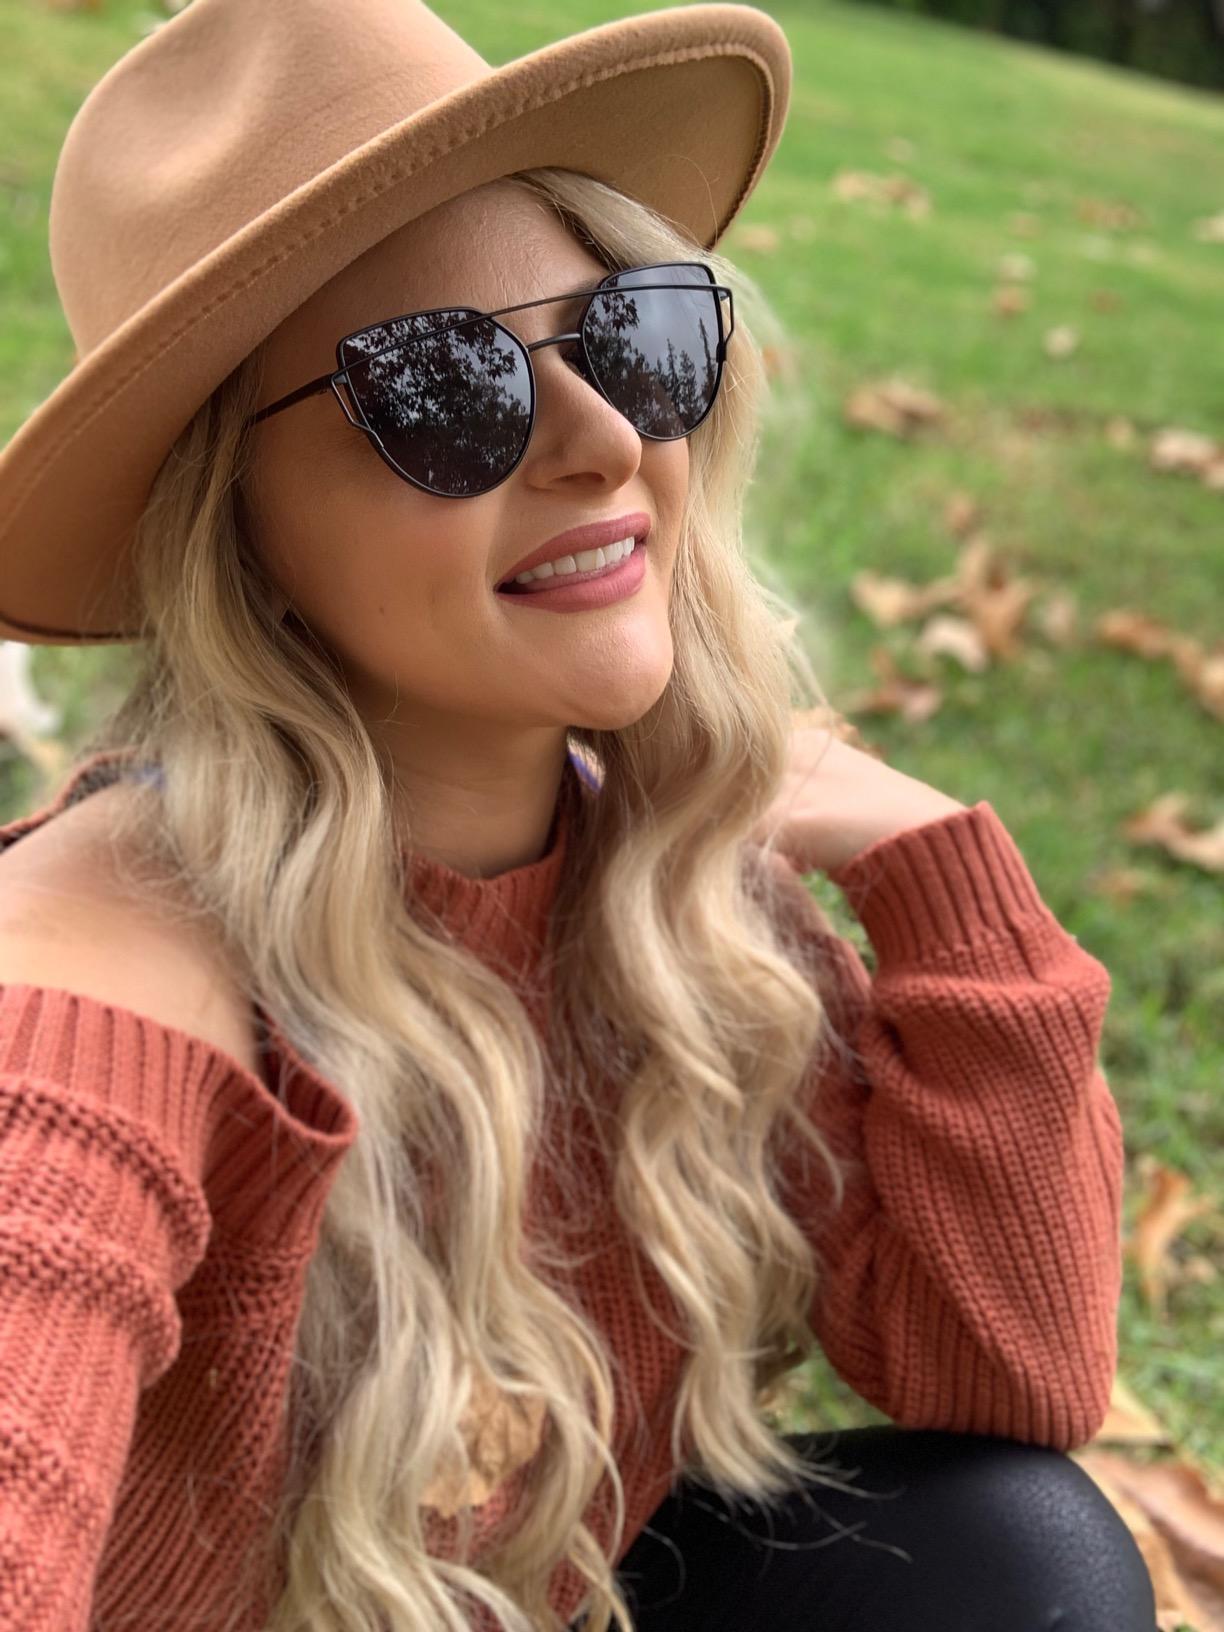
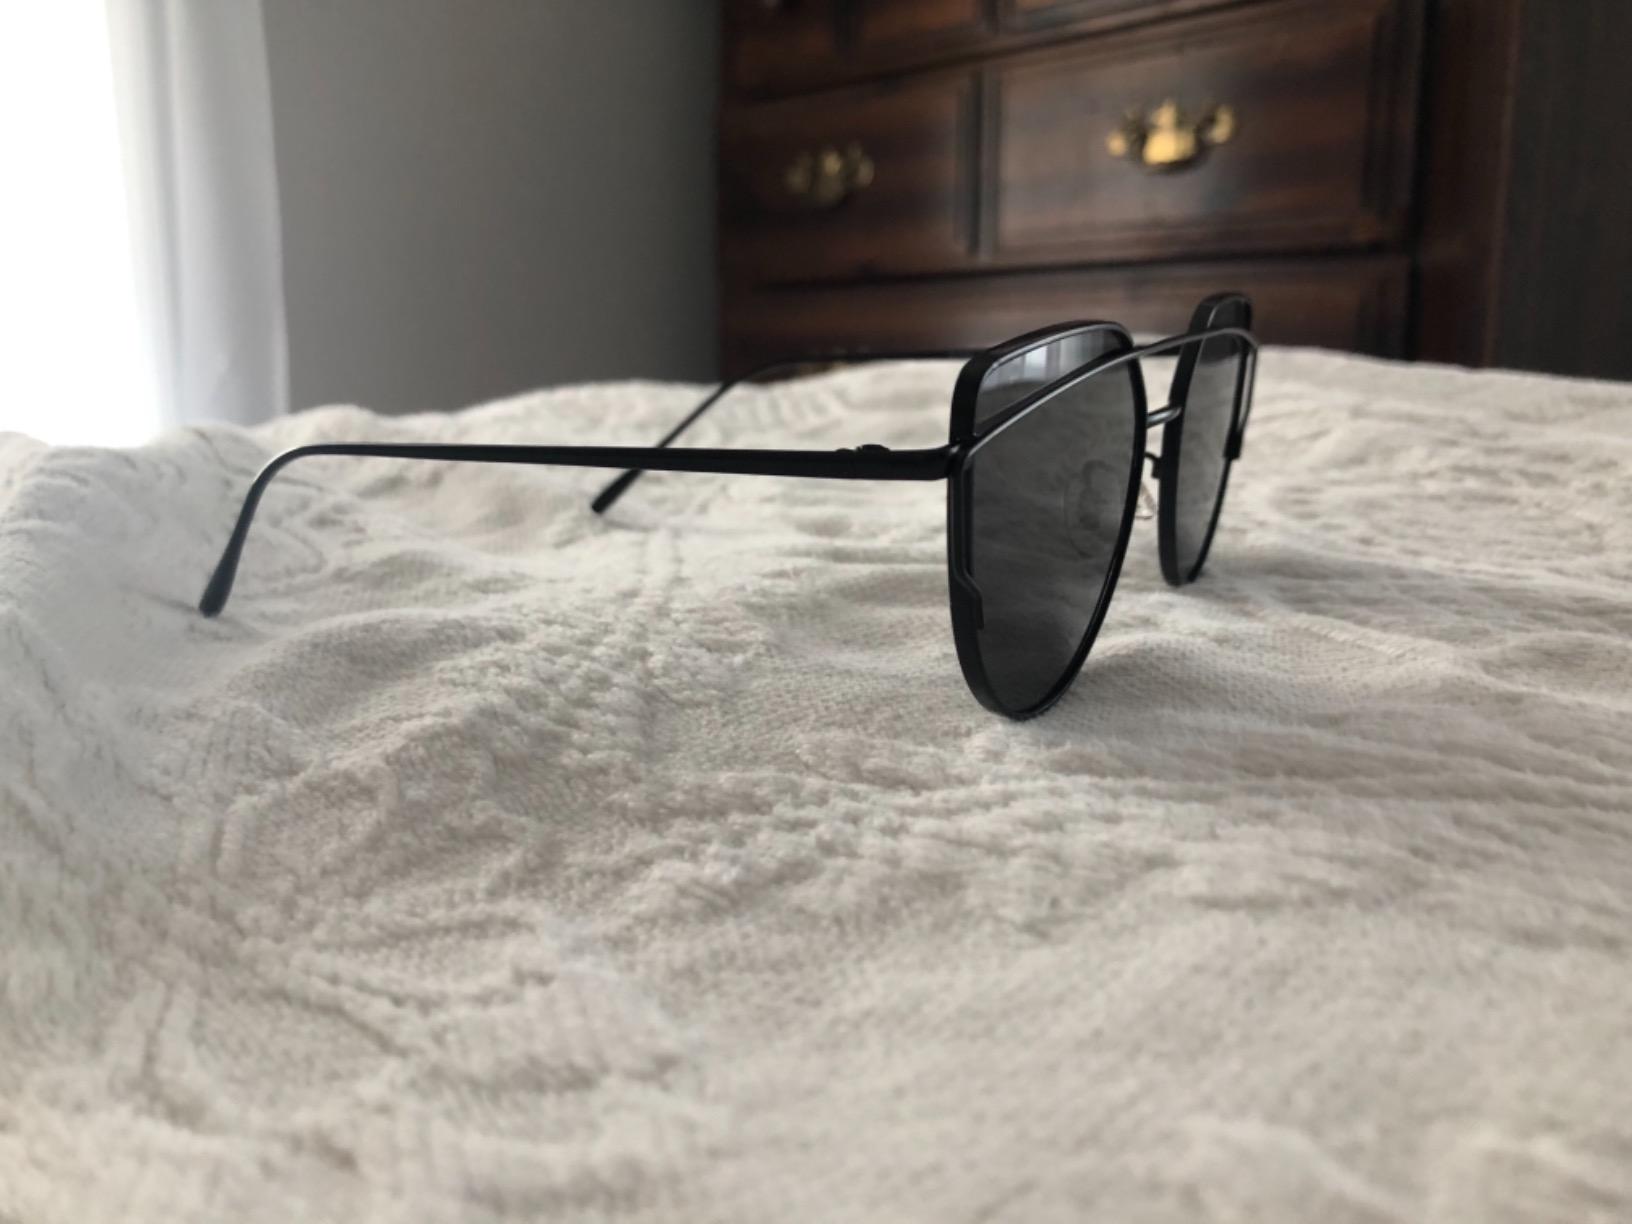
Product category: accessories_sunglasses
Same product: yes